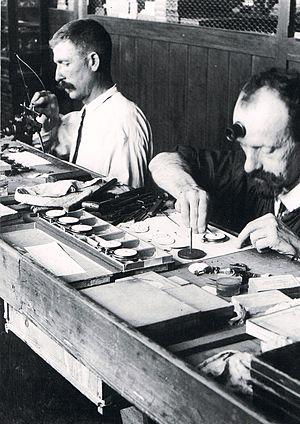
Un ouvrier horloger posant les cadrans et les aiguilles d'une montre, à Besançon (Doubs, France).
L'histoire de l'horlogerie à Besançon commence significativement à partir de la fin du XVIIIᵉ siècle, lorsque des horlogers suisses installèrent dans la capitale comtoise les premiers ateliers. Puis petit à petit des Bisontins prennent part à cette fièvre horlogère, et firent définitivement de Besançon la Capitale française de l'horlogerie lors de l'Exposition internationale de 1860, qui s'est tenue place Labourey. La ville produit jusqu'à 90 % des montres françaises en 1880, et malgré une crise dans les années 1890 et 1900, le secteur horloger se relève et poursuit sa croissance. La cité garde un rôle prépondérant dans l'horlogerie jusqu'à la crise des années 1930 et se reprend avant la Seconde Guerre mondiale, mais le secteur a diminué sa part d'activité de manière non négligeable après la fin de ce conflit. Puis les années 1970 vont mettre fin à cette épopée mythique, les grandes entreprises étant en crise à la suite du choc pétrolier.
La Grande Dépression est une récession économique au niveau mondial qui débute à la suite du krach de 1929 et se poursuit jusqu'au début de la Seconde Guerre mondiale. À Besançon, cette période se traduit par une baisse significative de l'activité économique et du nombre d'emplois notamment dans le secteur principal de la ville, l'horlogerie. Entre 1930 et 1938, une centaine d'entreprises horlogères, bancaires et alimentaires font faillite dans la capitale comtoise et disparaissent, alors que celles qui restent enregistrent des baisses de chiffre d'affaires considérable et survivent tant bien que mal.
L'observatoire de Besançon est un observatoire construit entre 1883 et 1884, situé dans le quartier de Montrapon-Fontaine-Écu, dans la capitale comtoise, avenue de l'observatoire.